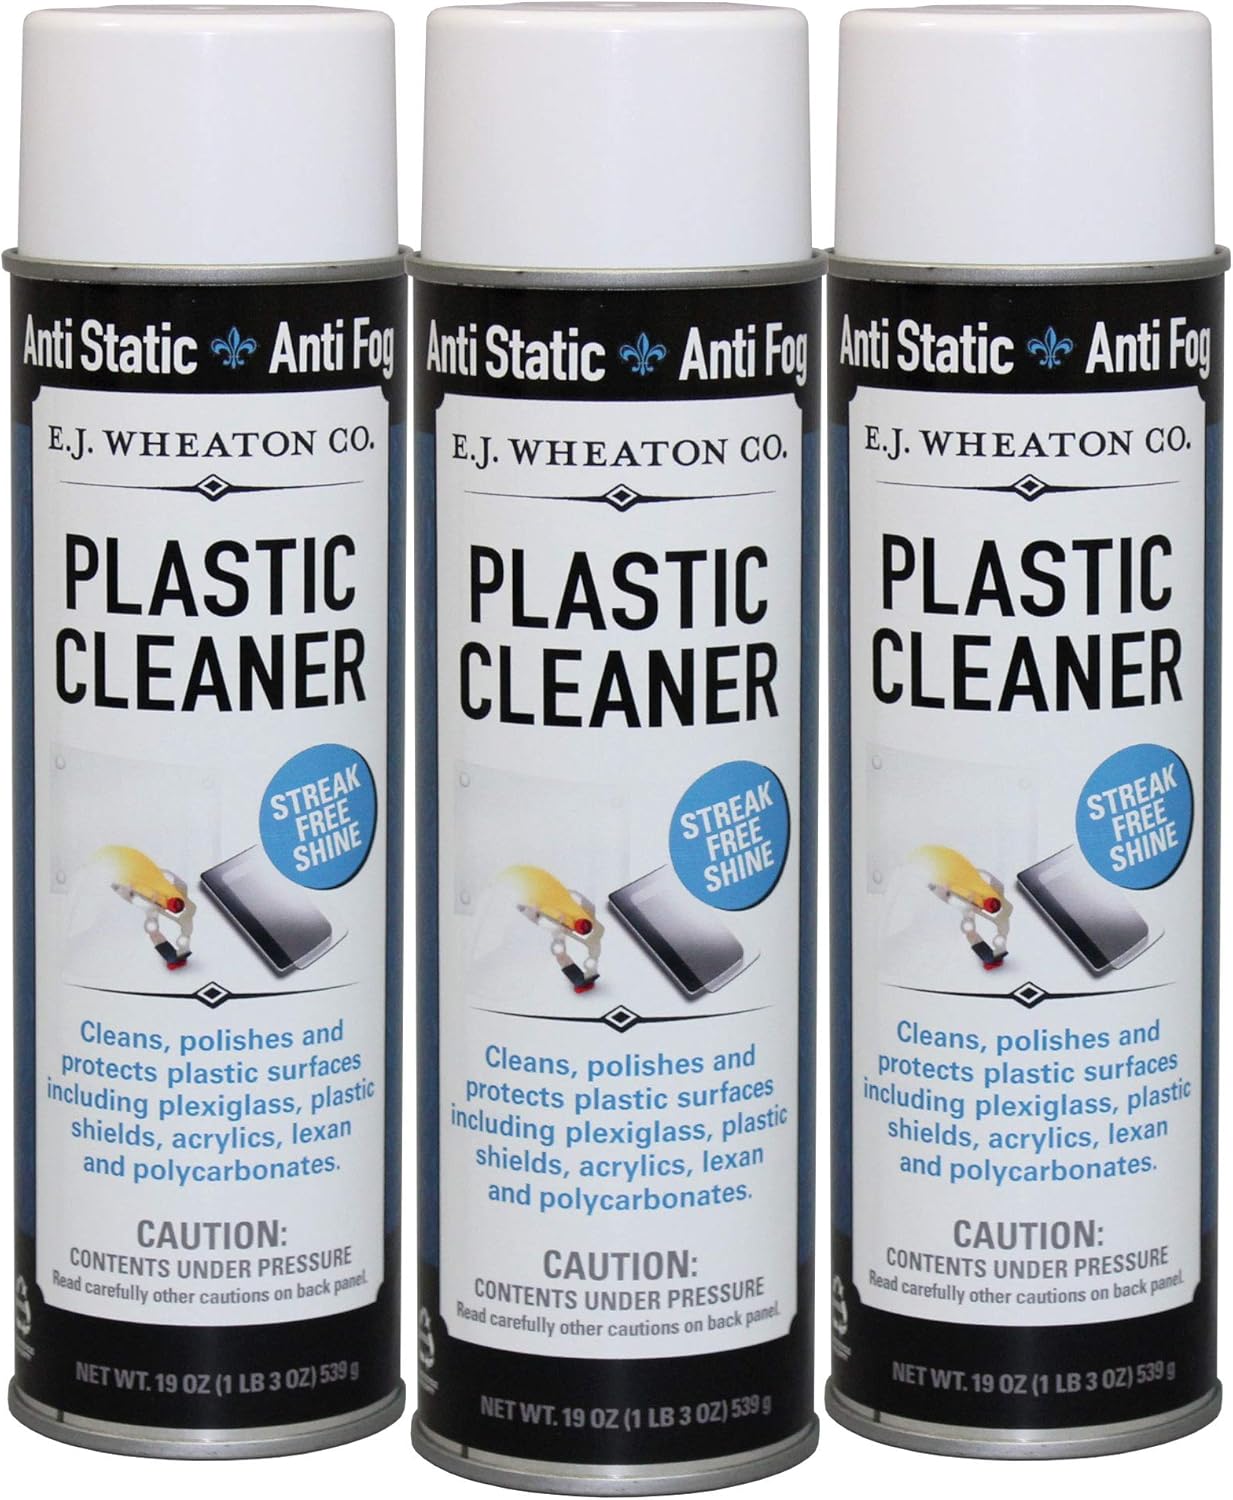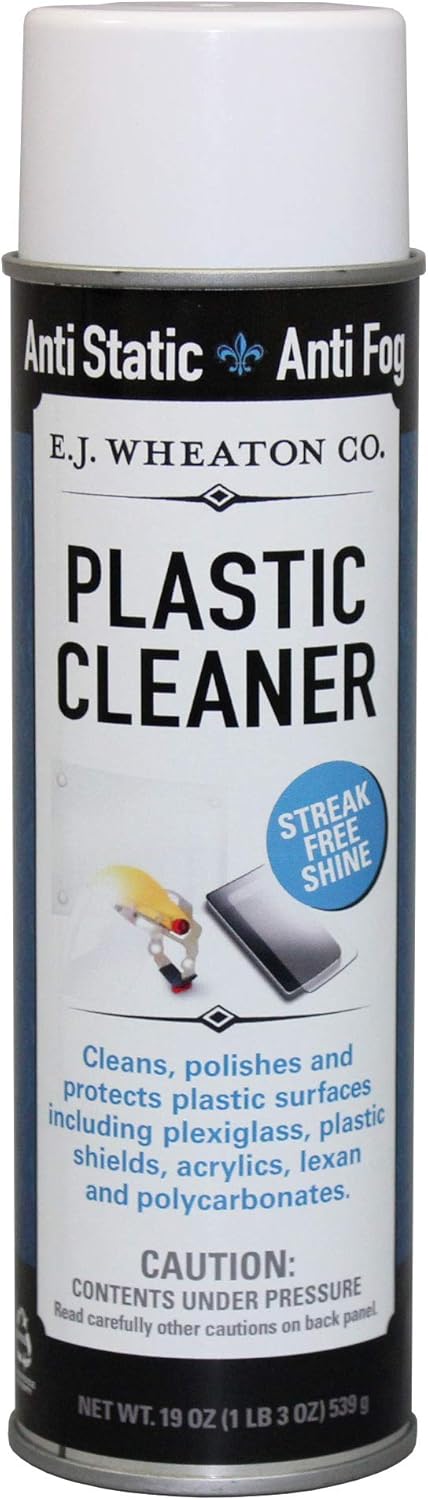
E.J. WHEATON CO. Plastic Cleaner & Protectant, Cleans, Polishes & Protects Plastic Surfaces (3 Pack), Anti-Fog, Anti Static, Use on Plastic Shields, Touchscreens, Electronics and More, 19 Oz. Each
Category: Health & Personal Care
E.J. WHEATON CO. PLASTIC CLEANER Removes tough smudges. Provides a layer of protection against scratches and fingerprints. A unique, high quality water based foam cleaner for all televisions, monitors, notebooks/laptops, camcorders,navigation systems, touch screens, PDSs, scanners, and copy machines. It clings to a surface and will not drip from vertical surfaces. Works to remove dirt, dust, fingerprints, nicotine, & haze deposits. DIRECTIONS: Shake well. Hold dispenser upright 6 to 8 inches away. If surface is dirty, first use spray for cleaning then re-spray. Wipe clean. Polish with clean, dry cloth. Extra coats will increase protection against wear and scratching. NOTE: When using on plastic screen of electrical equipment, spray on a clean cloth, then wipe to the surface.
Features: SAFE FOR A VARIETY OF SURFACES, INCLUDING PLASTIC AND GLASS: Use to remove dirt, dust, fingerprints and haze from plexiglass, plastic, touchscreens, televisions, computer monitors, scanners, PDSs and more. | ANTI-STATIC SURFACE PROTECTION: Helps prevent dust and dirt build-up on appliances, including cooktops, and electronics. | CREATES AN ANTI-FOG FILM: Great for use on plastic shields, safety glasses, ski goggles, sunglasses and more. | PROTECTS AS IT CLEANS: Water-based foam sprays on without dripping, even on vertical surfaces. | MADE IN THE U.S.A. from quality ingredients.